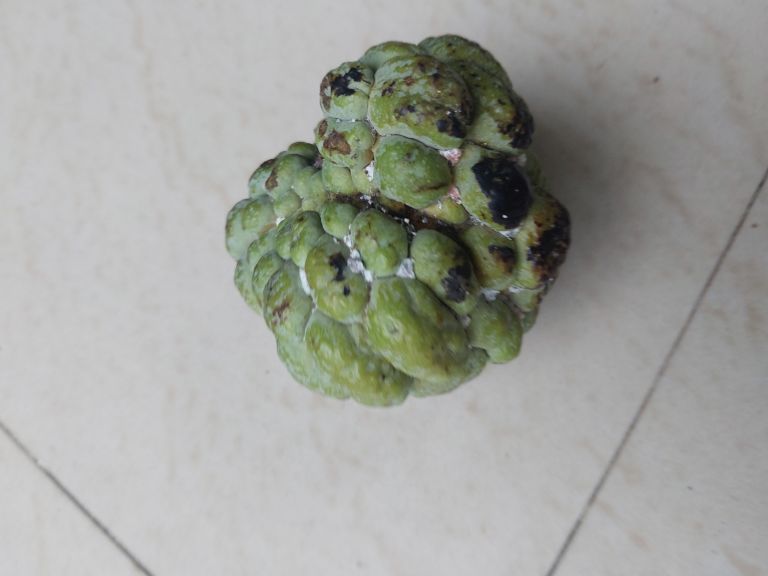
Disease label: Blank Canker